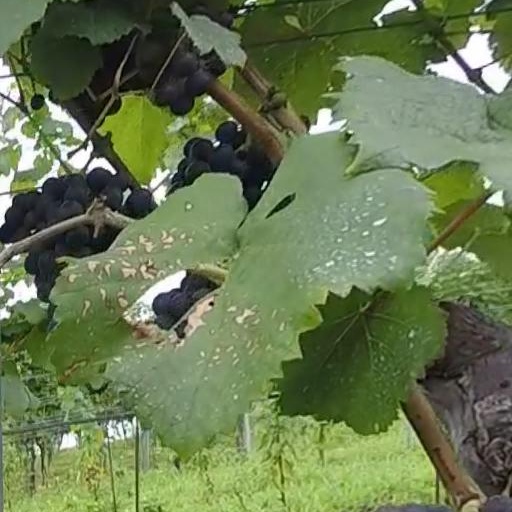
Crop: grape